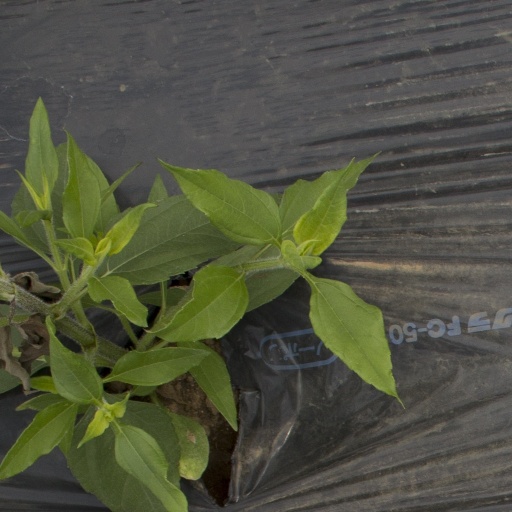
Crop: Jerusalem artichoke